Bashir Ahmad Bilour

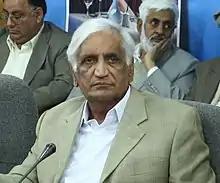
Bashir Ahmad Bilour

Bashir Ahmad Bilour (1 August 1943 – 22 December 2012) was a Pakistani member of the provincial assembly of Khyber-Pakhtunkhwa and Senior Minister for Local Government and Rural Development of Khyber-Pakhtunkhwa.